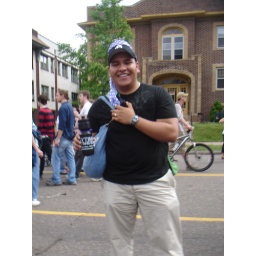
This gentleman just won an Anytime Fitness water bottle at our booth, during Grand Old Day in St. Paul